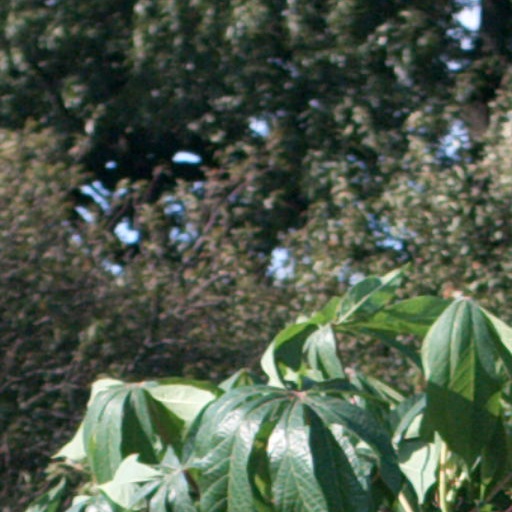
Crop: cassava